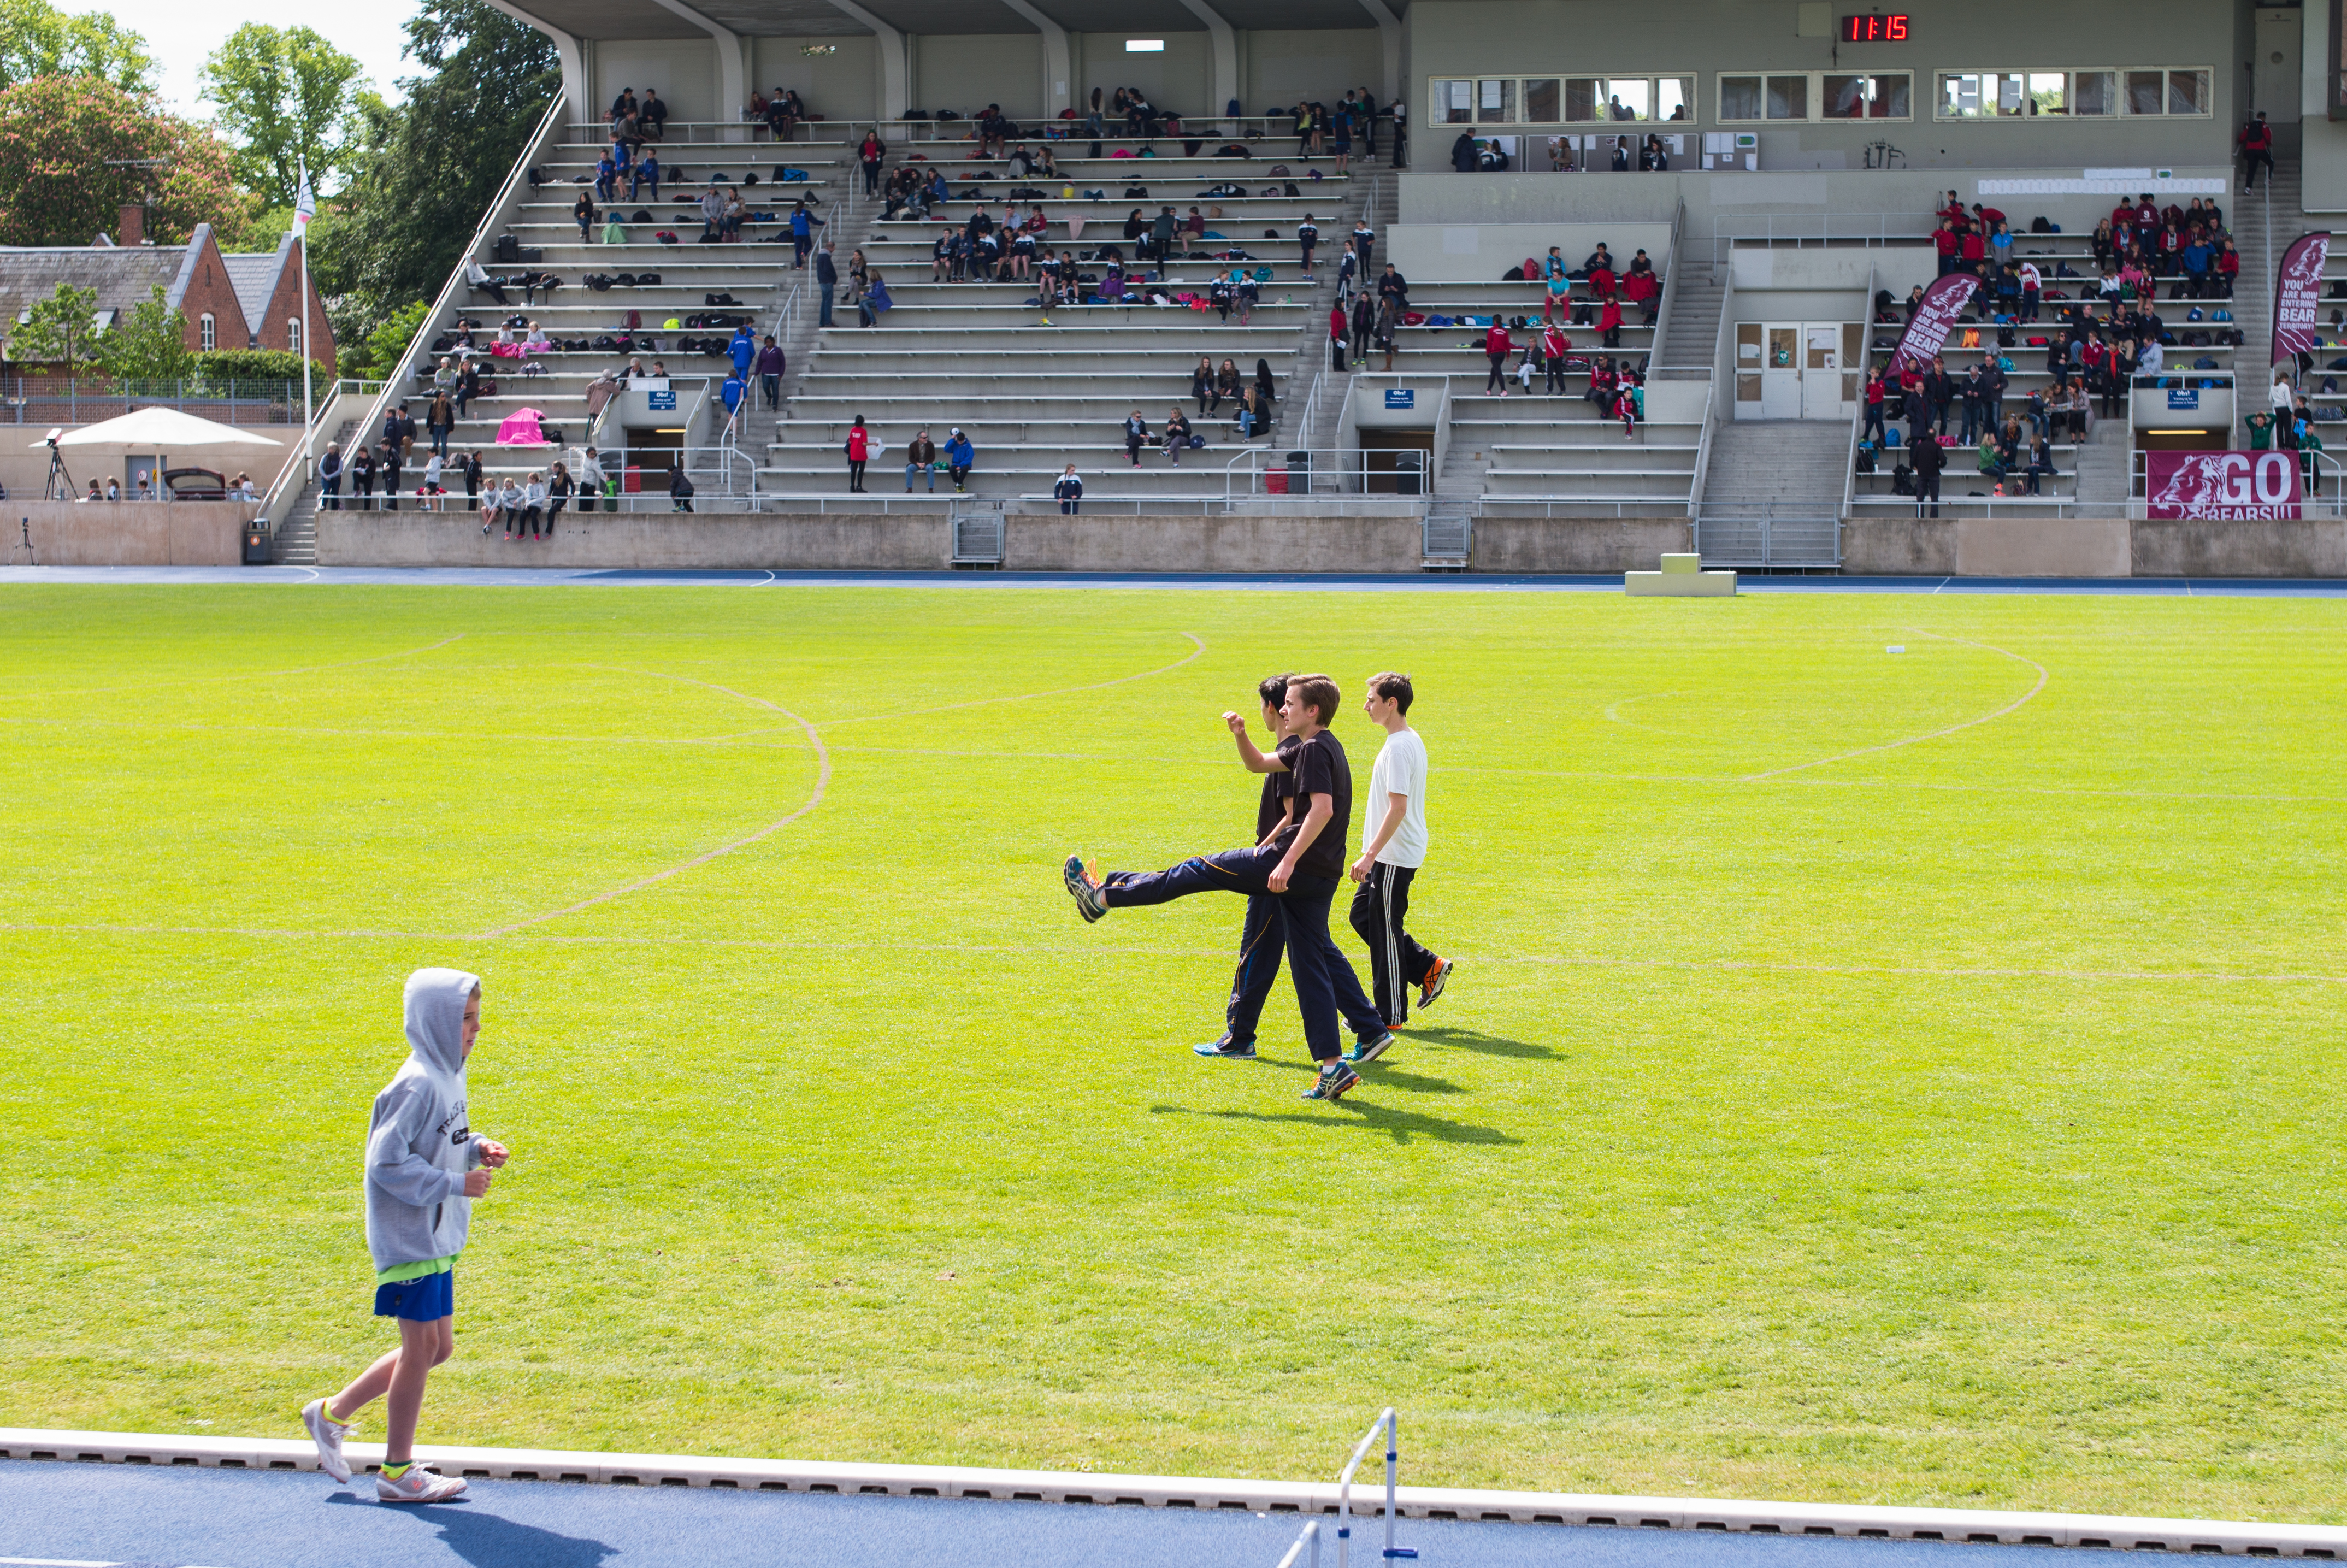
structure, soccer, stadium, player, arena, sports, tournament, ball game, team sport, sport venue